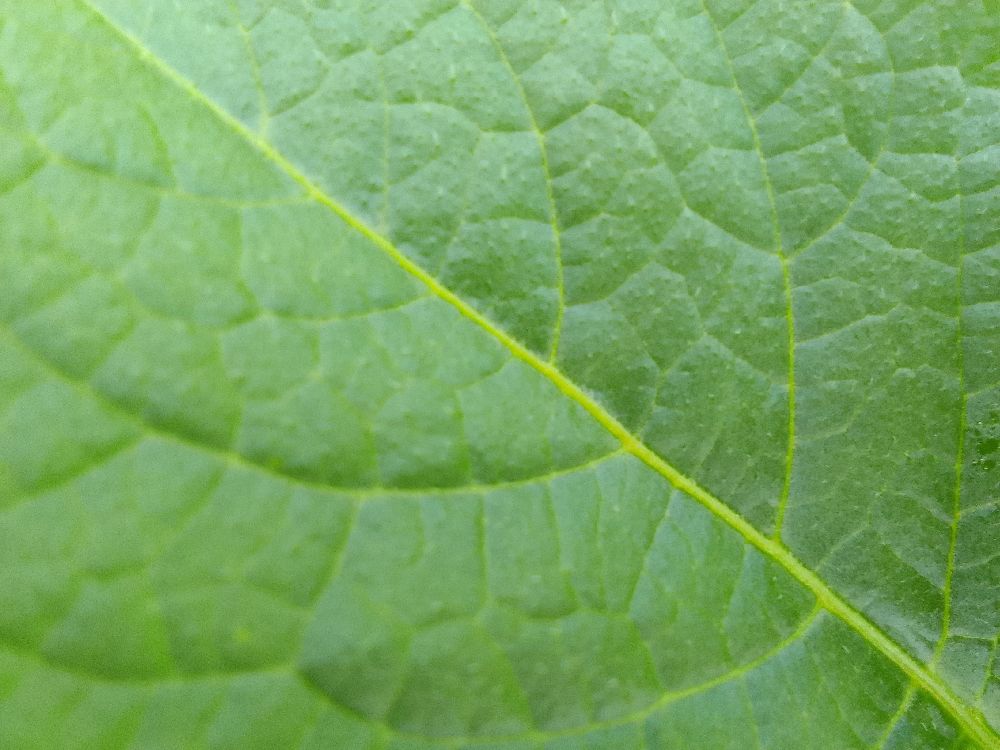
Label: Healthy